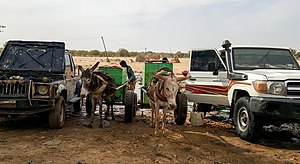
Nyala (Sudan)
Nyala
Nyala er en by i det vestlige Sudan, med et indbyggertal på cirka 565.000. Byen ligger i den uroprægede Darfur-provins.